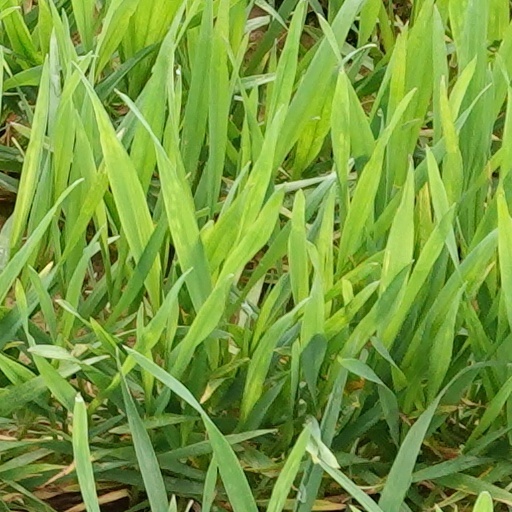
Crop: wheat